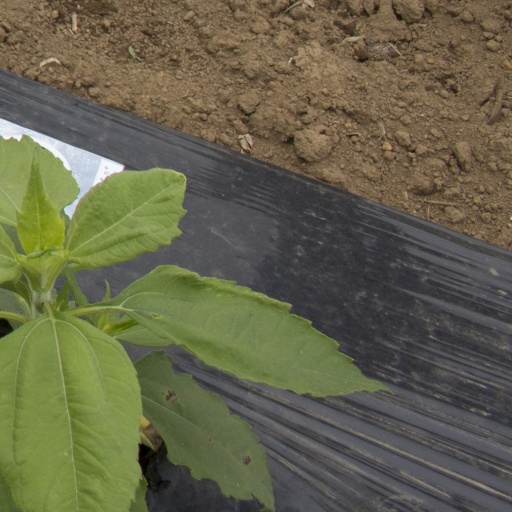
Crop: Jerusalem artichoke